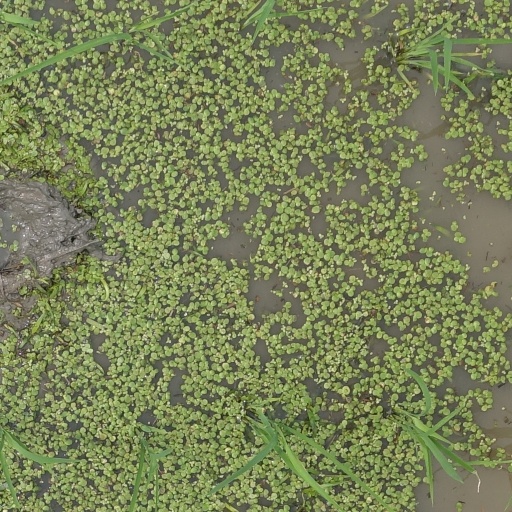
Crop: rice